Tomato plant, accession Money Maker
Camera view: tilt-top (135 deg); turntable rotation: 120 degrees
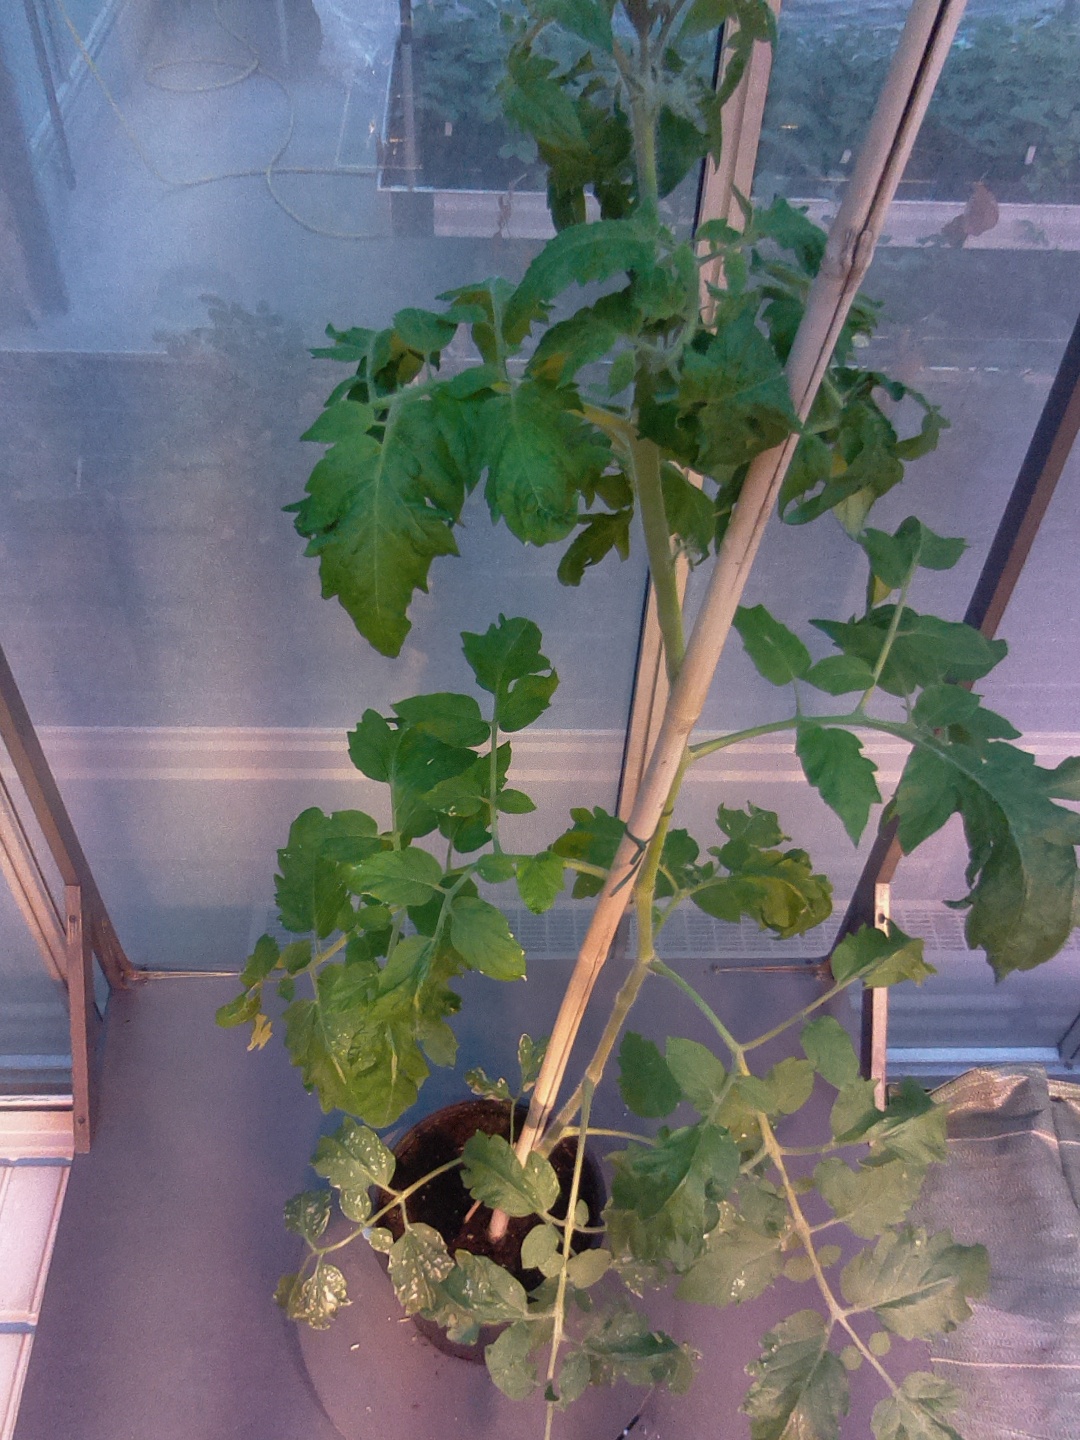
BBCH growth stage 55: 5 inflorescences visible